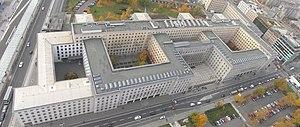
Le Detlev-Rohwedder-Haus est le bâtiment à Berlin qui abrita le ministère de l'Aviation du Troisième Reich en Allemagne sous le régime national-socialiste.